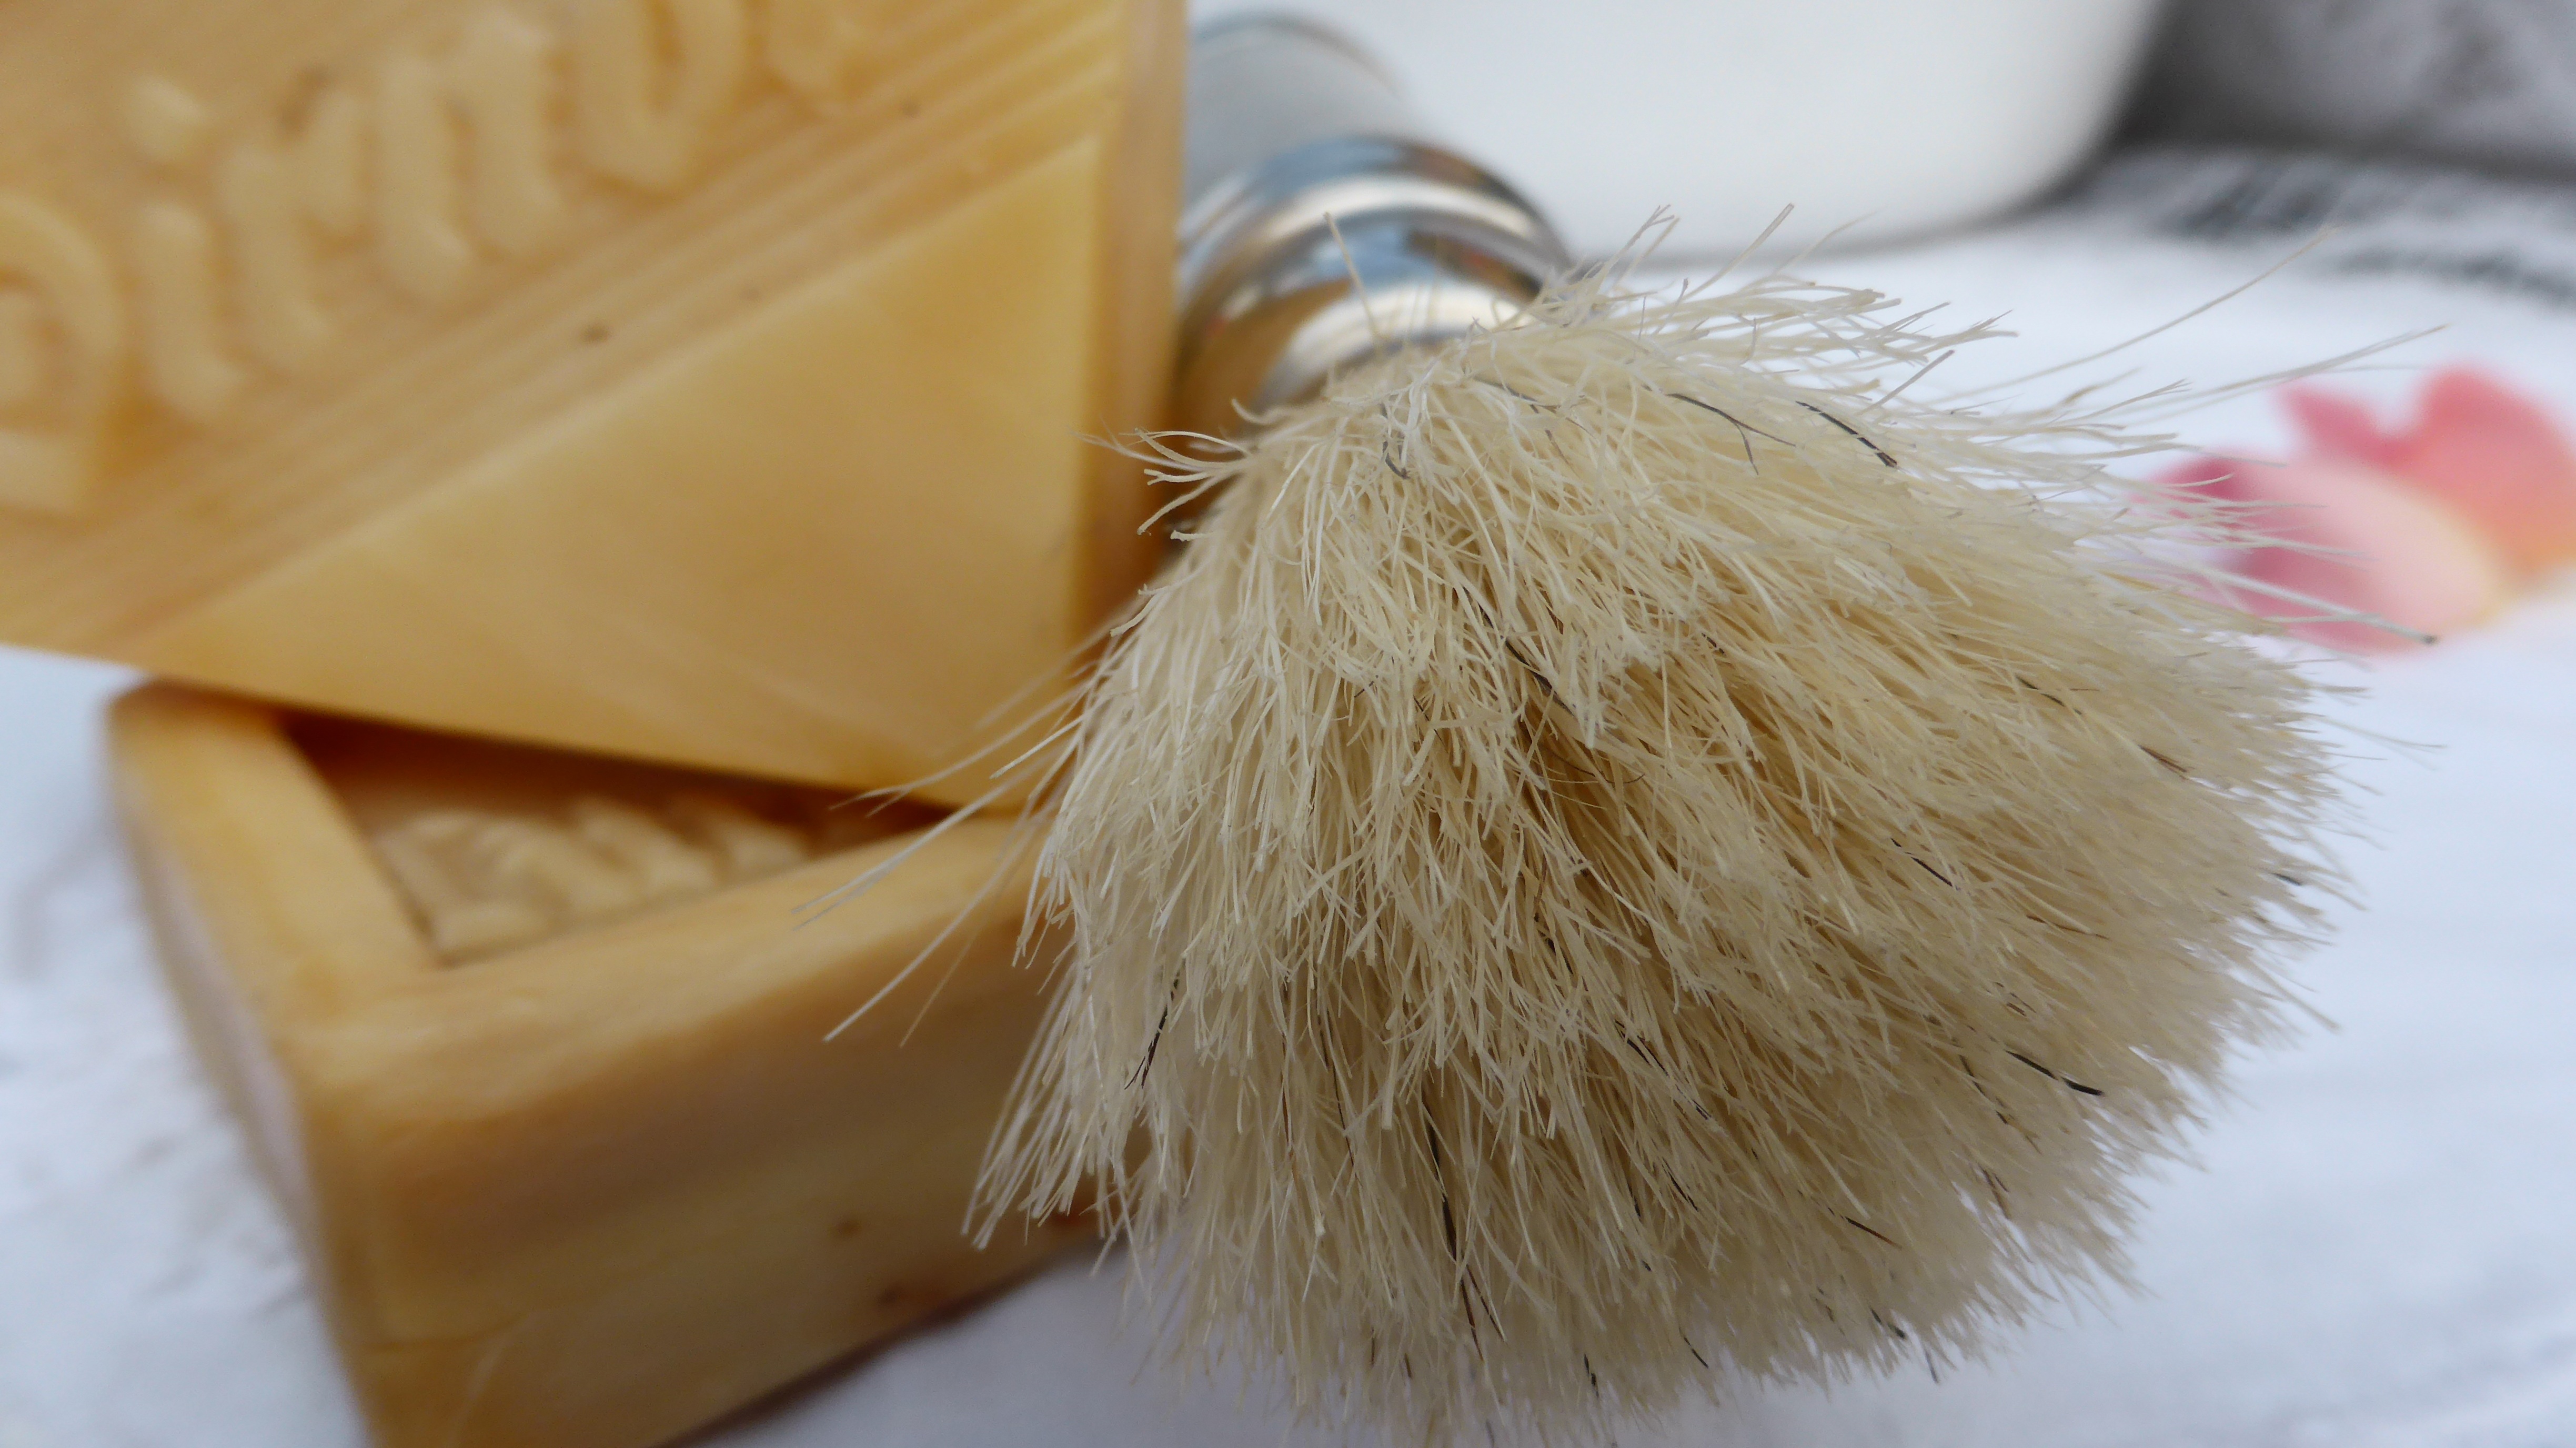
brush, care, material, manicure, shaving, bathroom, coconut, men, bart, soap, cosmetics, bristles, shave, shaving brush, marseille soap